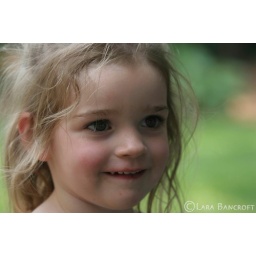
A visit to Grandma's house and the two little ones were having fun in the water sans clothes